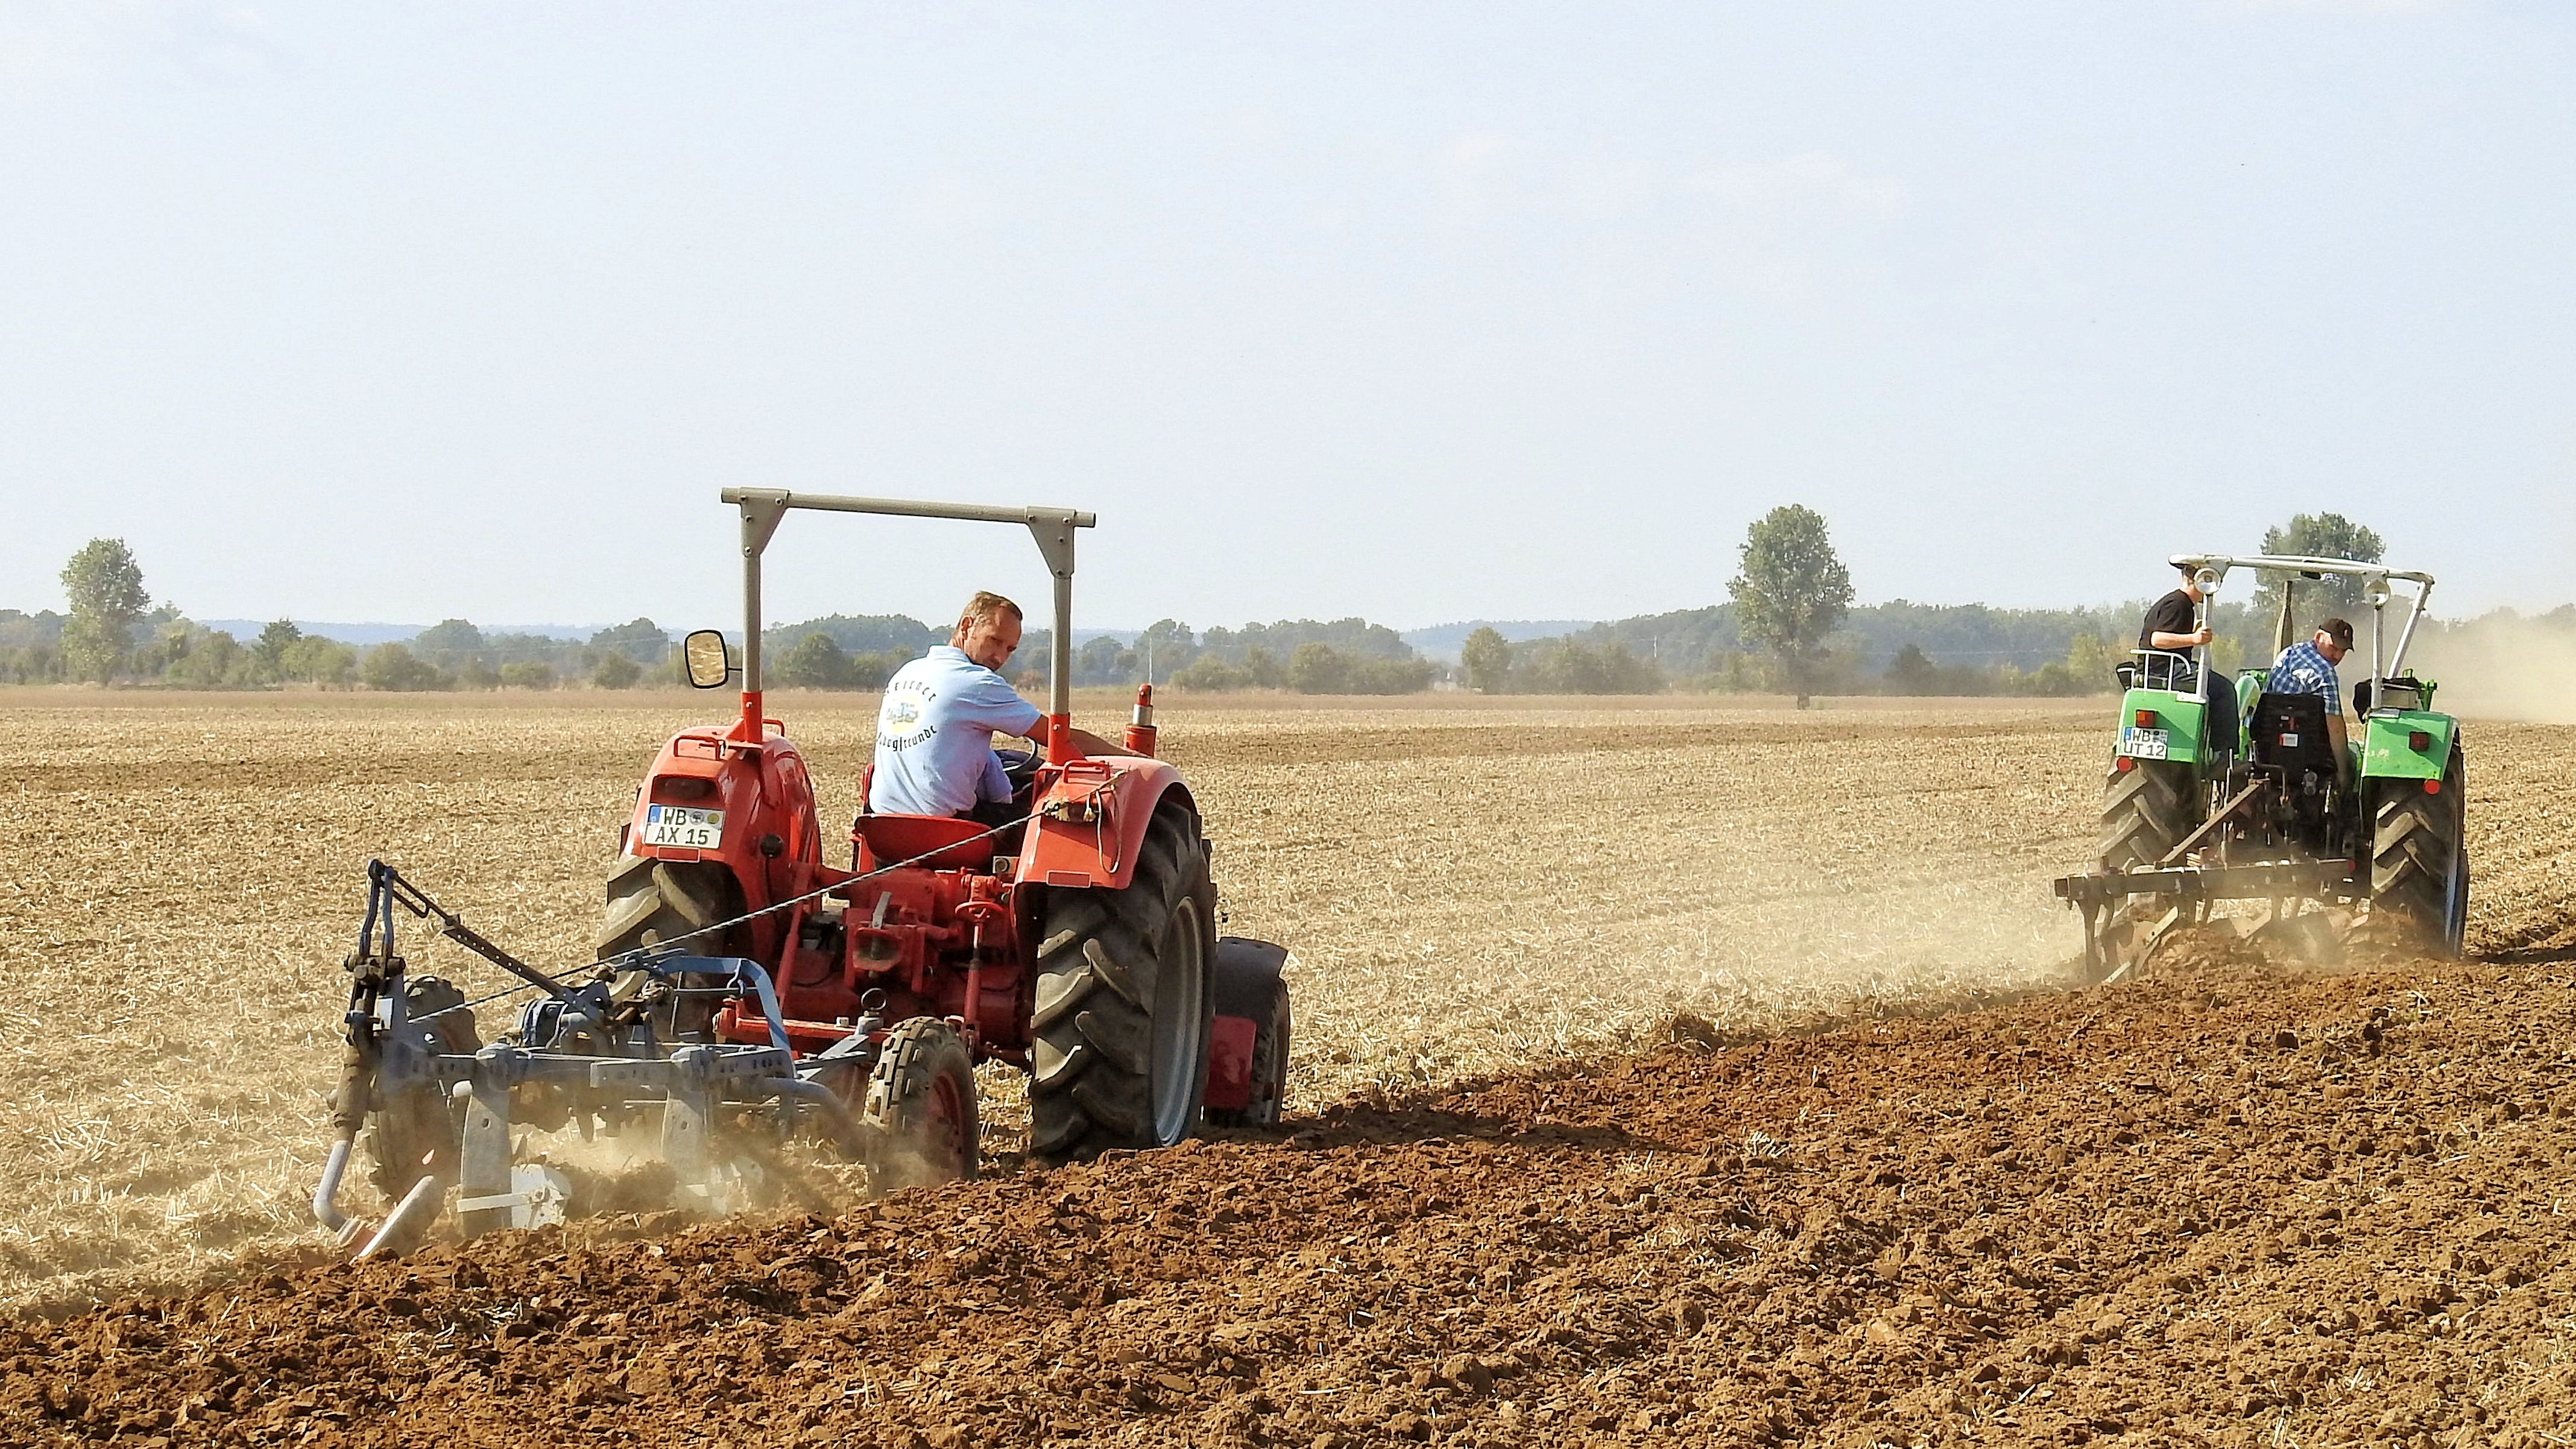
tractor, field, farm, vehicle, crop, soil, dust, agriculture, dusty, ploughing, plough, historically, harvester, arable, working machine, rural area, plow, agricultural machinery, agricultural tractor, tillage, grass family